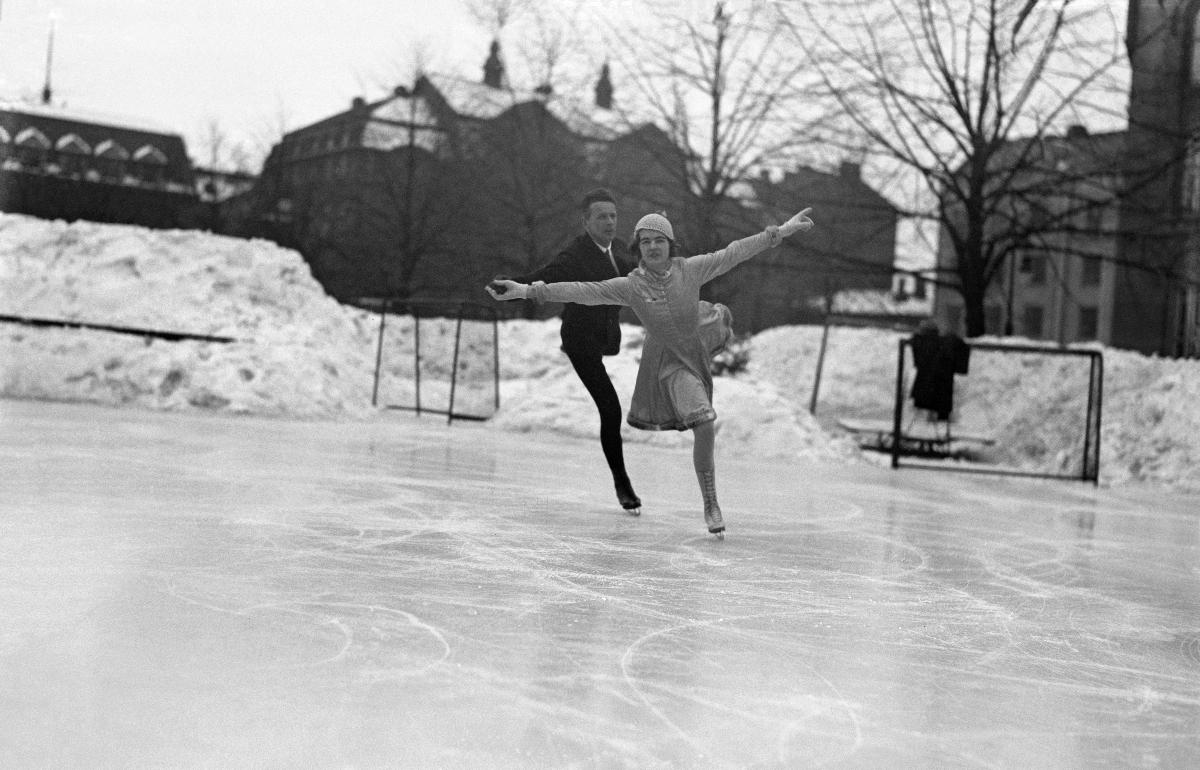
Taitoluistelukilpailut Johanneksen kentällä
Konståkningstävling på Johannesplanen; Figure skating competition on Johannes field
sisällön kuvaus: Taitoluistelukilpailut Helsingin Johanneksen kentällä 6.3.1932. Kuvassa pariluistelun kakkospari neiti von Kothen ja herra Eriksson, SASK. content description: Figure skating competition on Johannes field in Helsinki 6.3.1932. The picture shows the couple's competition's second Miss von Kothen och Mr. Eriksson, SASK. innehållsbeskrivning: Konståkningstävling på Johannesplanen i Helsingfors 6.3.1932. I bilden partävlingens tvåa fröken von Kothen och herr Eriksson, SASK.
Kuvaaja: Sundström, Hugo, kuvaaja
Vuosi: 1932
Paikka: Suomi, Uusimaa, Helsinki
Aiheet: luistelu; taitoluistelu; kilpailut; sport; skating; figure skating; competitions; couples; skaters; luistelijat; pariluistelu; HBL; pair skating; skridskoåkning; konståkning; tävlingar; idrott; paråkning; skridskoåkare; skrinnare